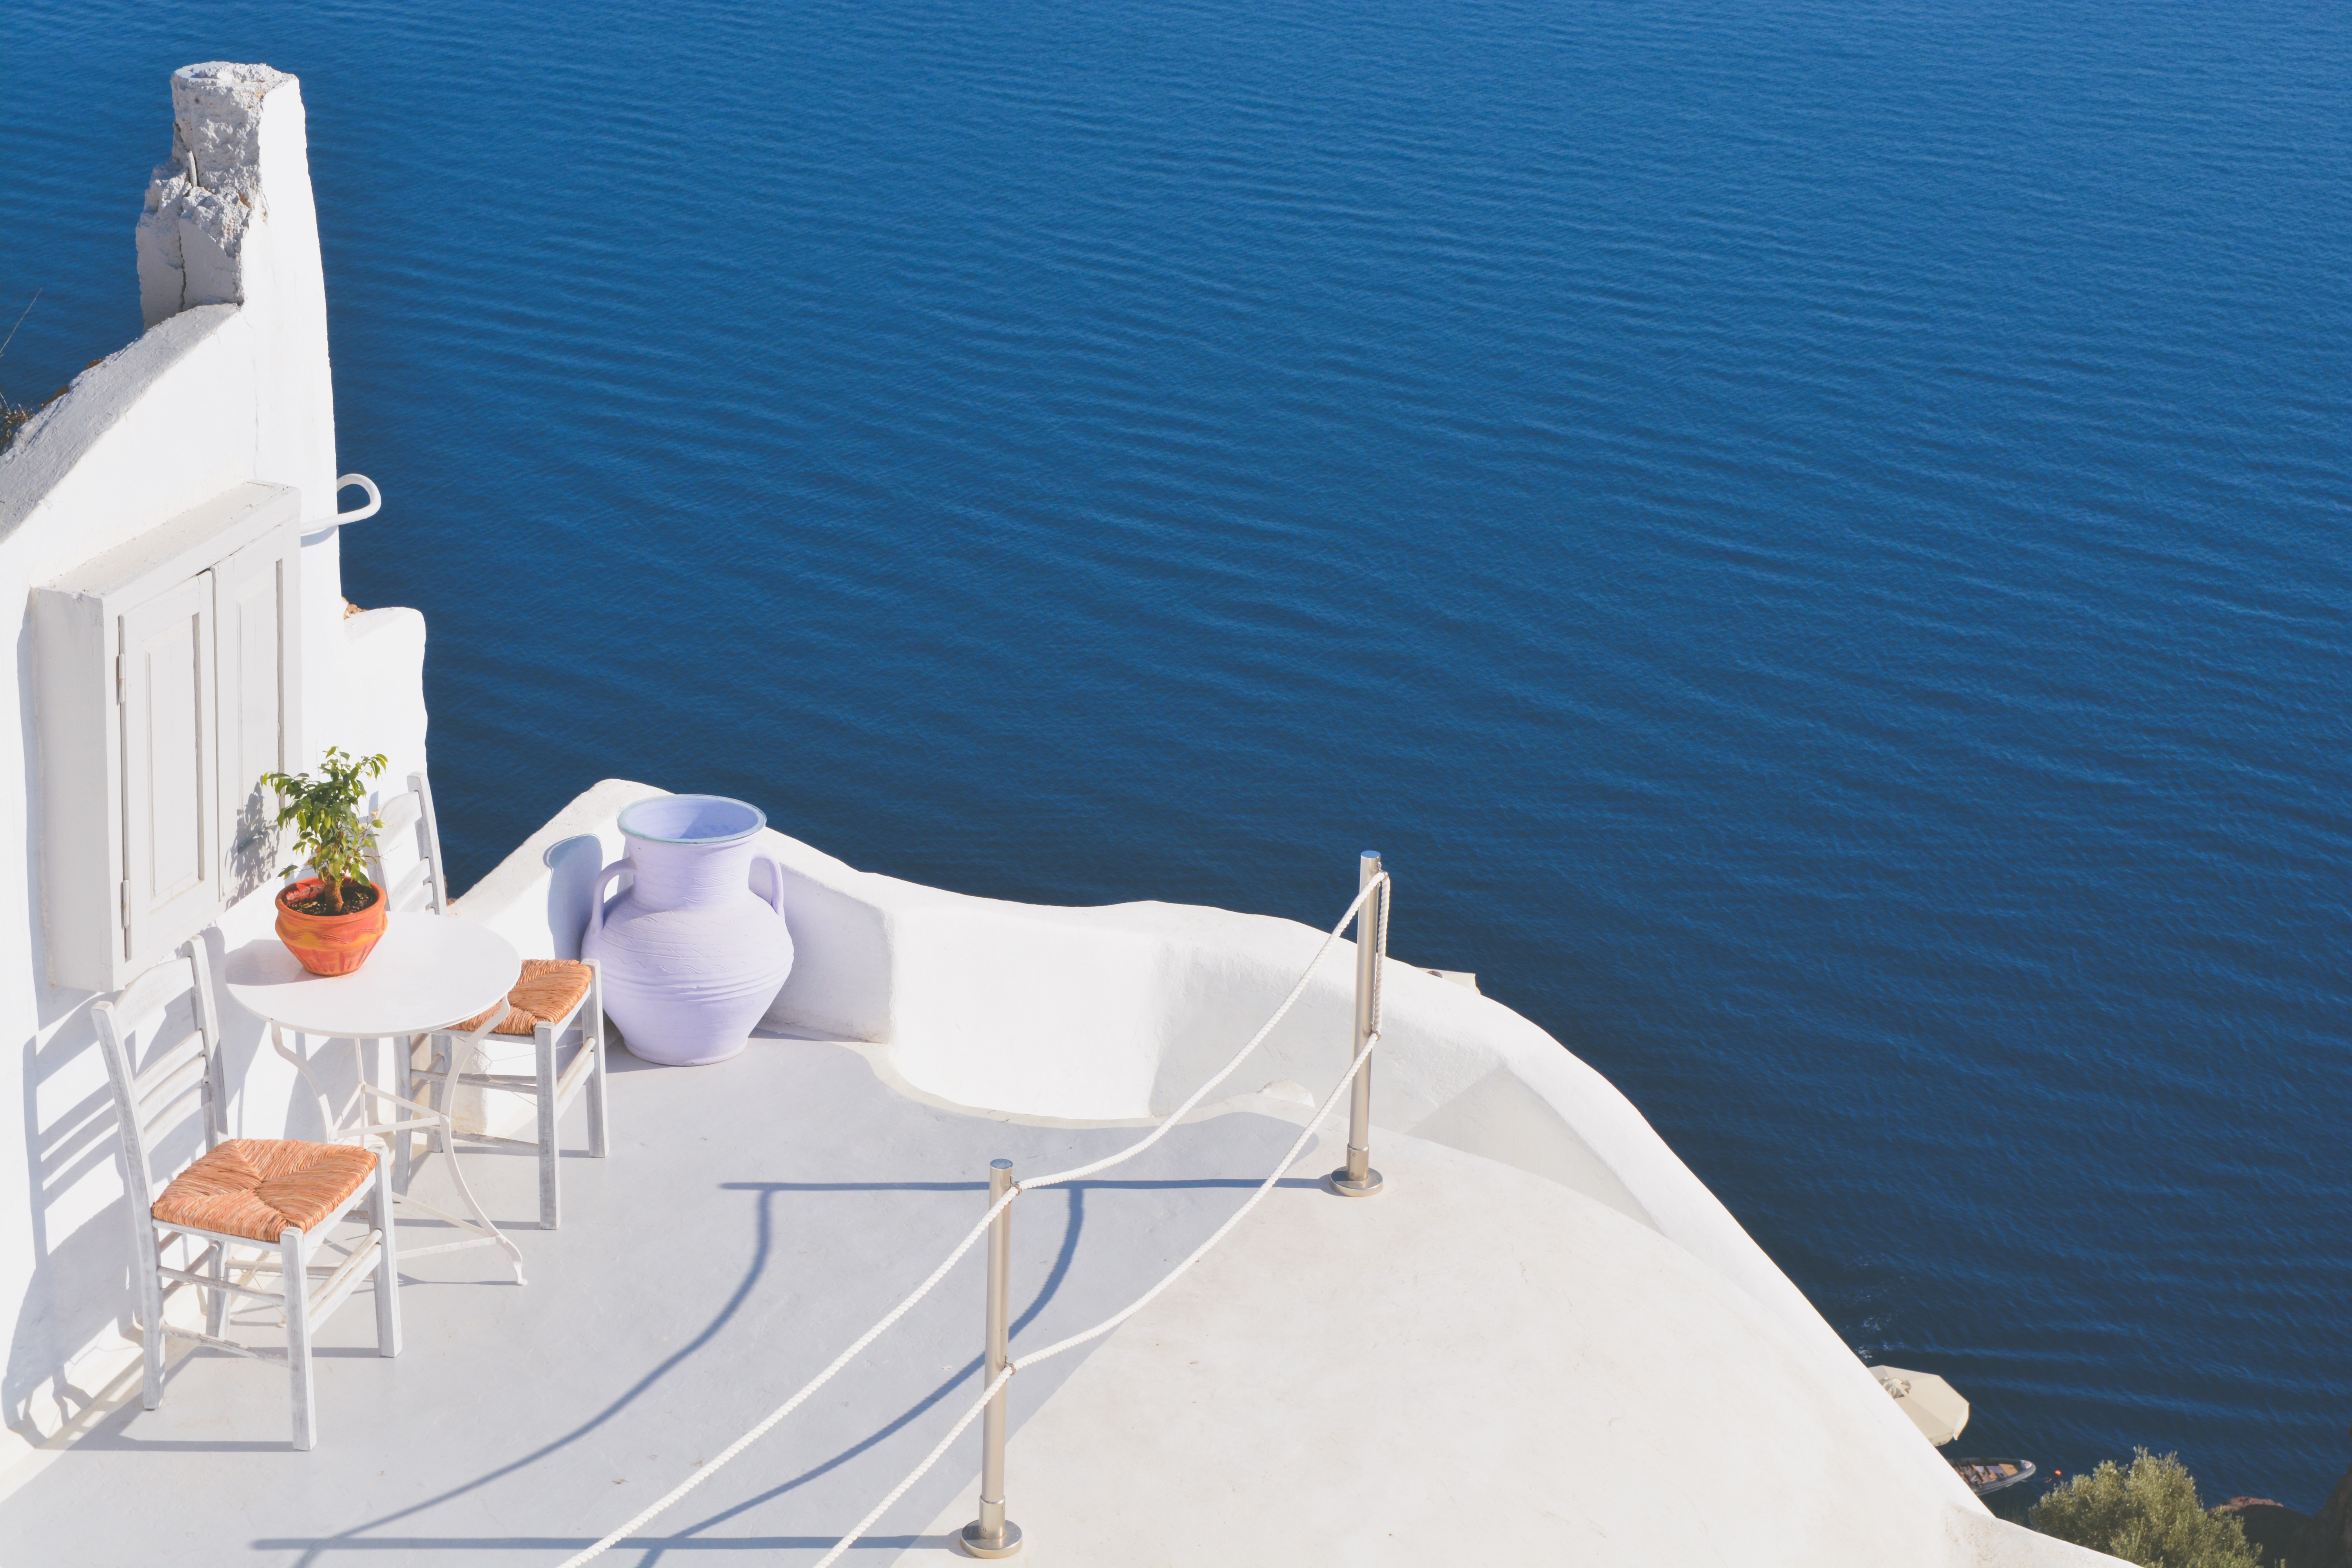
sea, coast, ocean, boat, vehicle, yacht, bay